Golden State Warriors

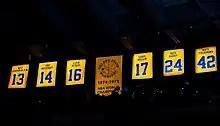
Golden State Warriors retired jerseys

Arizin, Fulks, Gola, Johnston and Phillip played all or most of their tenure with the Warriors in Philadelphia. Rodgers' tenure was evenly divided between Philadelphia and San Francisco, and Chamberlain's and Attles' nearly so. King (Knicks), Lucas (Knicks), Parish (Celtics), Richmond (Kings), Sampson (University of Virginia and Rockets), White (Celtics), and Wilkes (Lakers) were elected mostly for their performances with other teams. Marčiulionis played most of his NBA career with Golden State, but his induction is also for his distinguished international career (Statyba, USSR, and Lithuania). Of those elected to the hall primarily as Warriors, only Thurmond, Barry and Mullin spent significant time with the team since the 1971 move to Oakland and the name change to "Golden State".